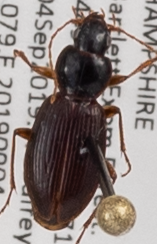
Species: Synuchus impunctatus
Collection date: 2019-09-04
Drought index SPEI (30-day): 0.27
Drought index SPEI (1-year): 0.966
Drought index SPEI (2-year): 0.732